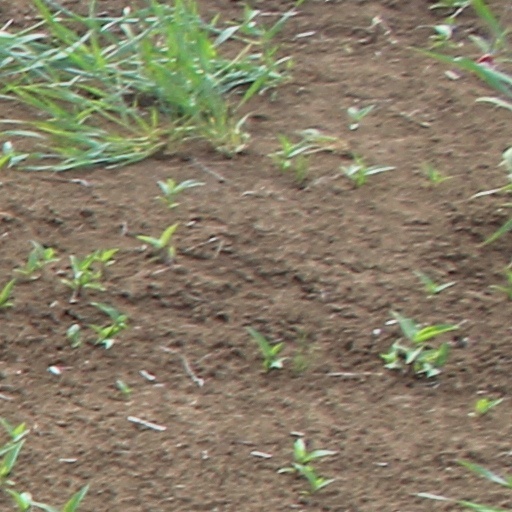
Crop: wheat